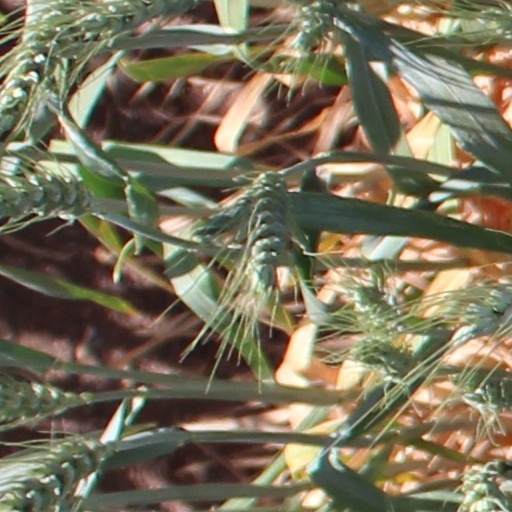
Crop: wheat